Question: Please indicate a possible affordance area of the bench that can be used for sitting on
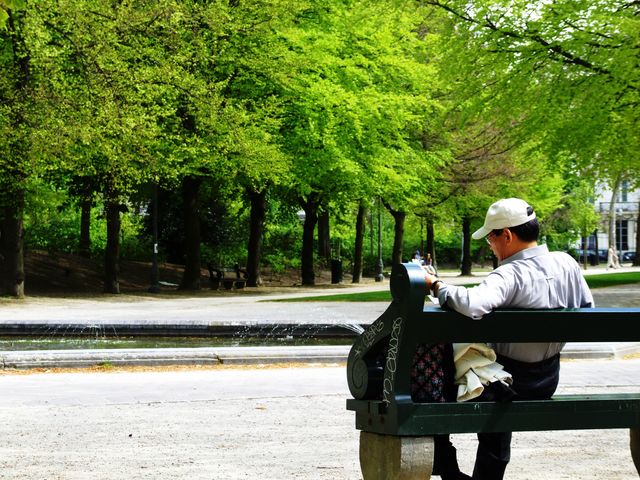
Answer: [335.5, 383.5, 639.5, 412.5]